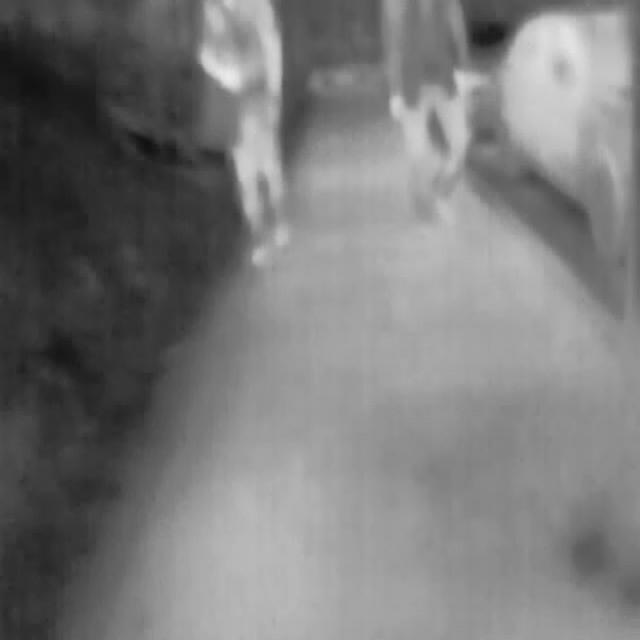
Detected objects:
label: person
label: person